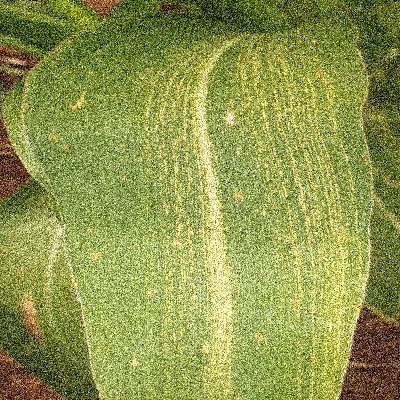
Label: Corn_(Maize)___Leaf_Spot